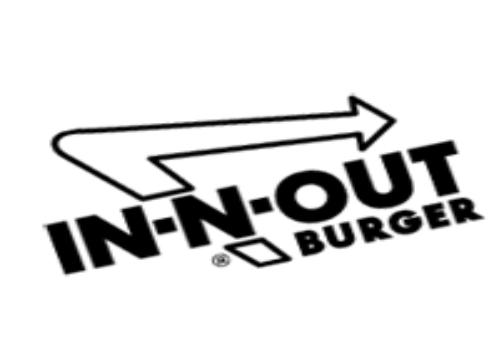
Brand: In-N-Out Burger
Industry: Food